Female buddy film

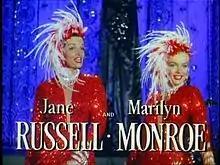
Jane Russell and Marilyn Monroe in "Gentlemen Prefer Blondes" (1953)

A female buddy film is a type of buddy film. In these films, women are the main characters and their friendships and relationships with each other drive the story. The plots of female buddy films can share the same concept of male buddy films—opposite personalities go on an adventure or journey of sorts—or they can concern an ensemble group of women. Female buddy films gained popularity in the 1960s from the emergence of the woman's film and the male buddy film genres.